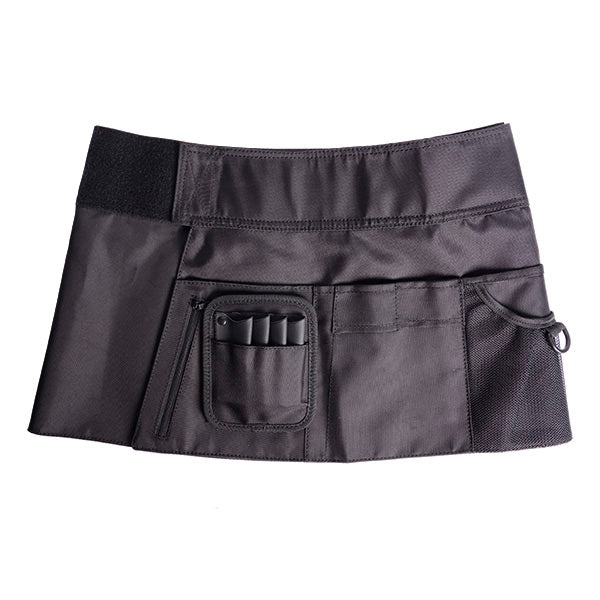
Falda Delantal Utillaje Kilt Bifull
Brand: BIFULL
Category: Apparel & Accessories > Clothing > Uniforms & Workwear > Security Uniforms